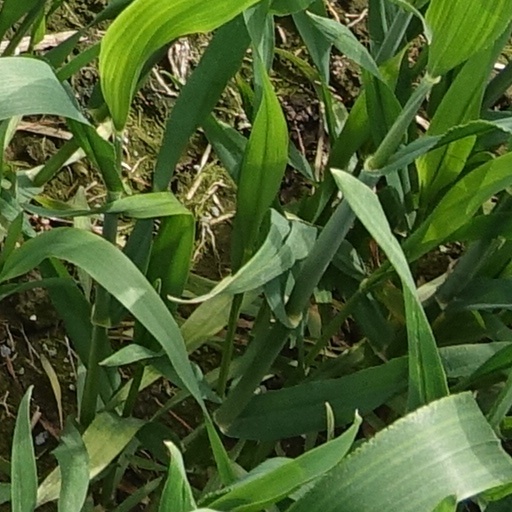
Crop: wheat